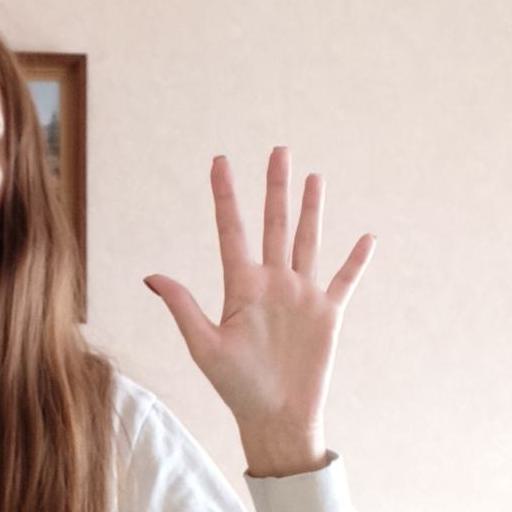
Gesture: palm